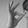
ASL letter: F